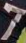
Number: 7